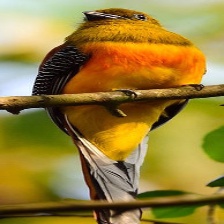
Species: ORANGE BREASTED TROGON
Scientific name: HARPACTES ORESKIOS